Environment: real
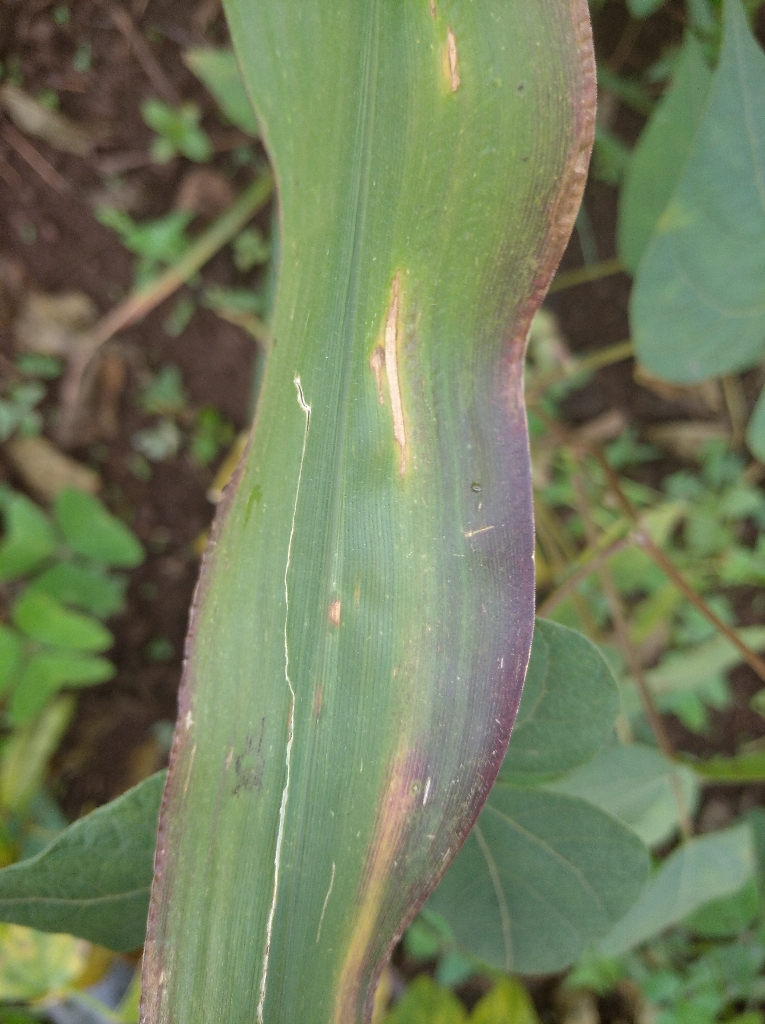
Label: northern_corn_leaf_blight